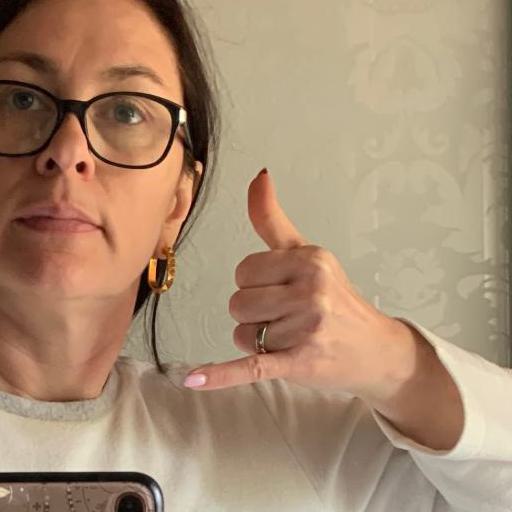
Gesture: call